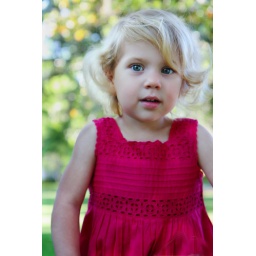
V in red dress